Andújar

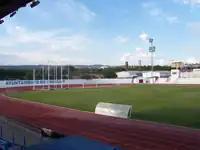
The New Municipal Stadium (Nuevo Estadio Municipal)

The local football (soccer) team is the 80-year-old Club Deportivo Iliturgi, in the third division of the national soccer league. In futsal, the local team is Andújar Fútbol Sala, which is in the First National Division A.